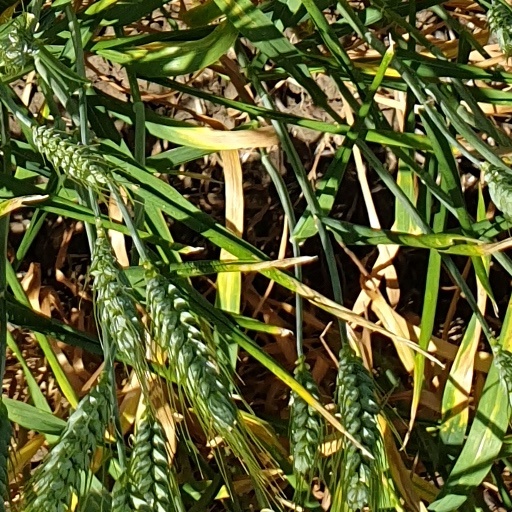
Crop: wheat